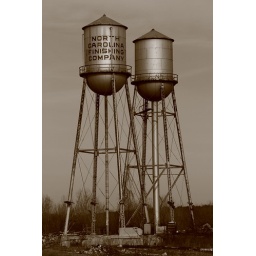
The two North Carolina Finishing Company water towers standing over the ruins of the old mill near the Yadkin River.